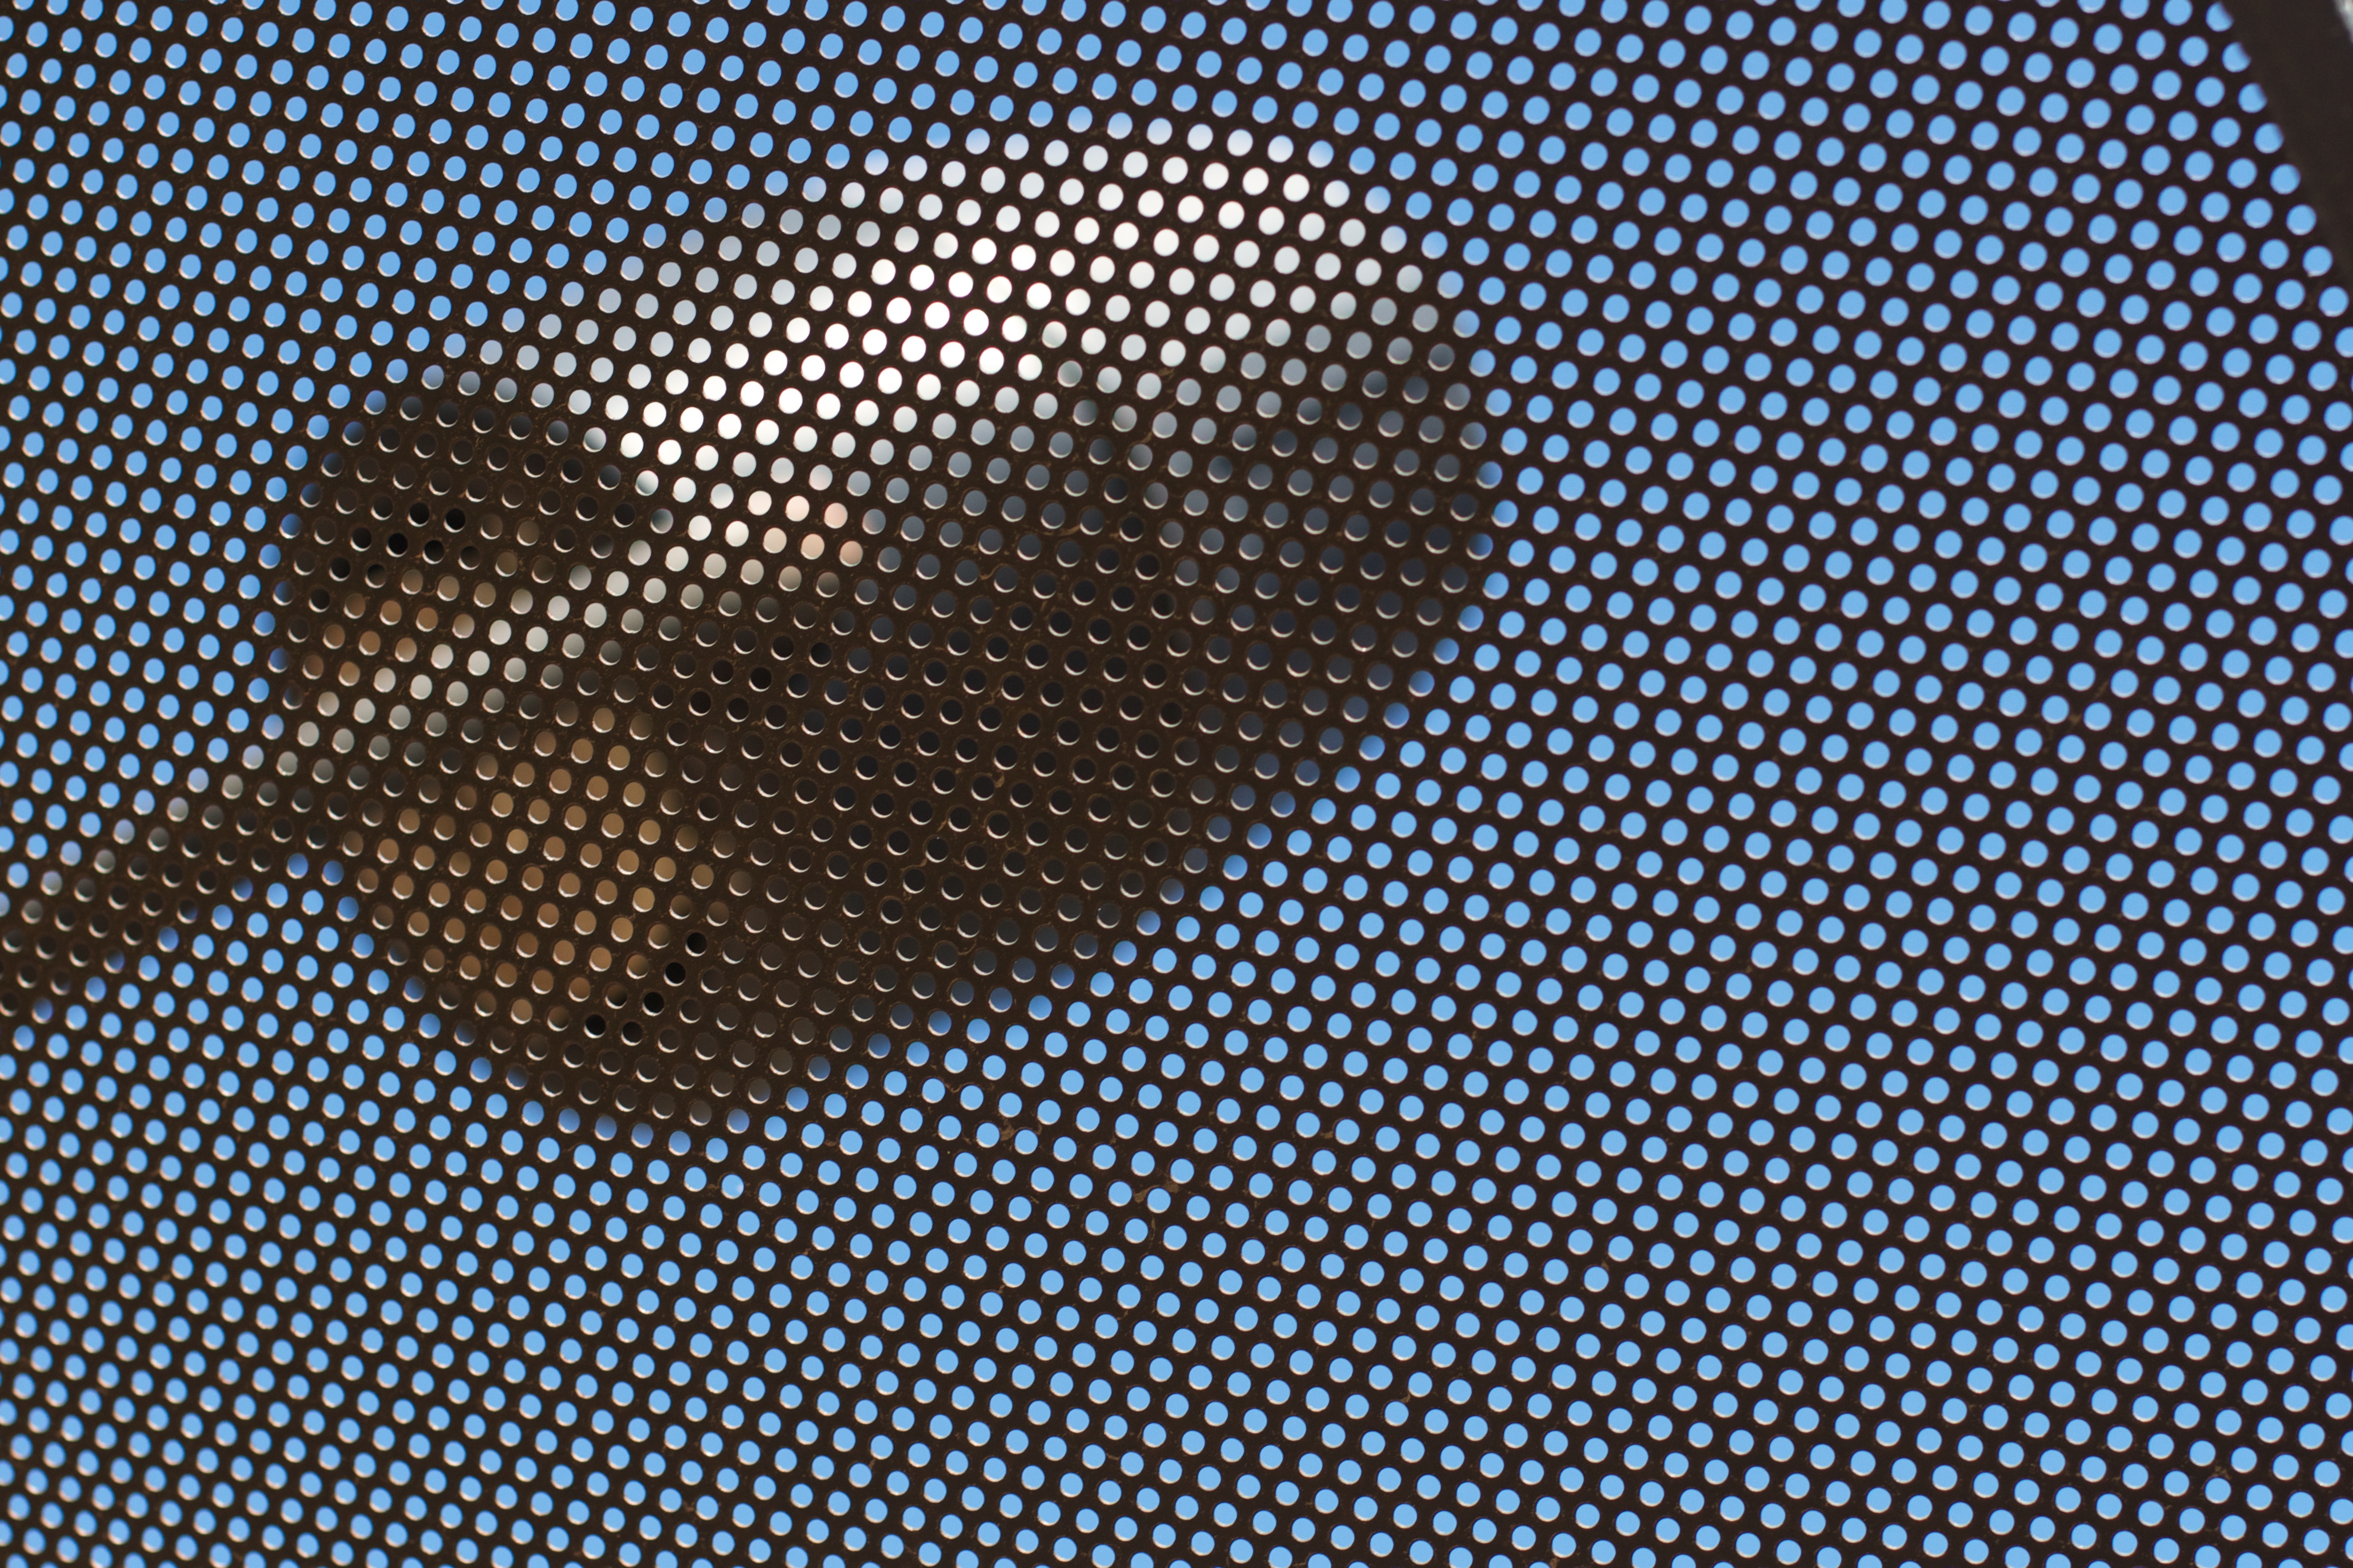
pattern, line, material, circle, design, net, mesh, shape, display device